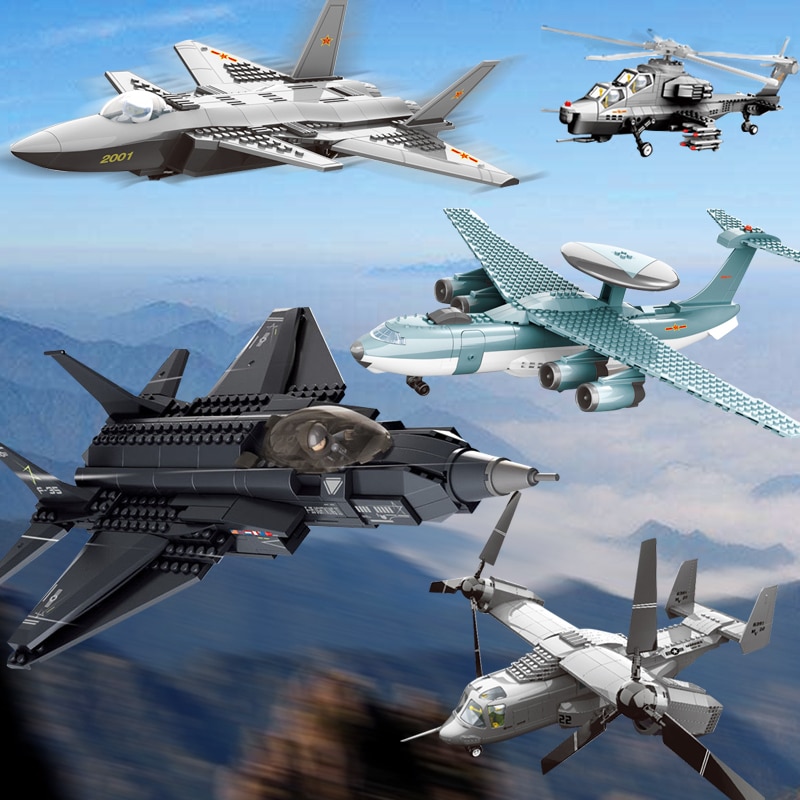
Vehicle type: Planes